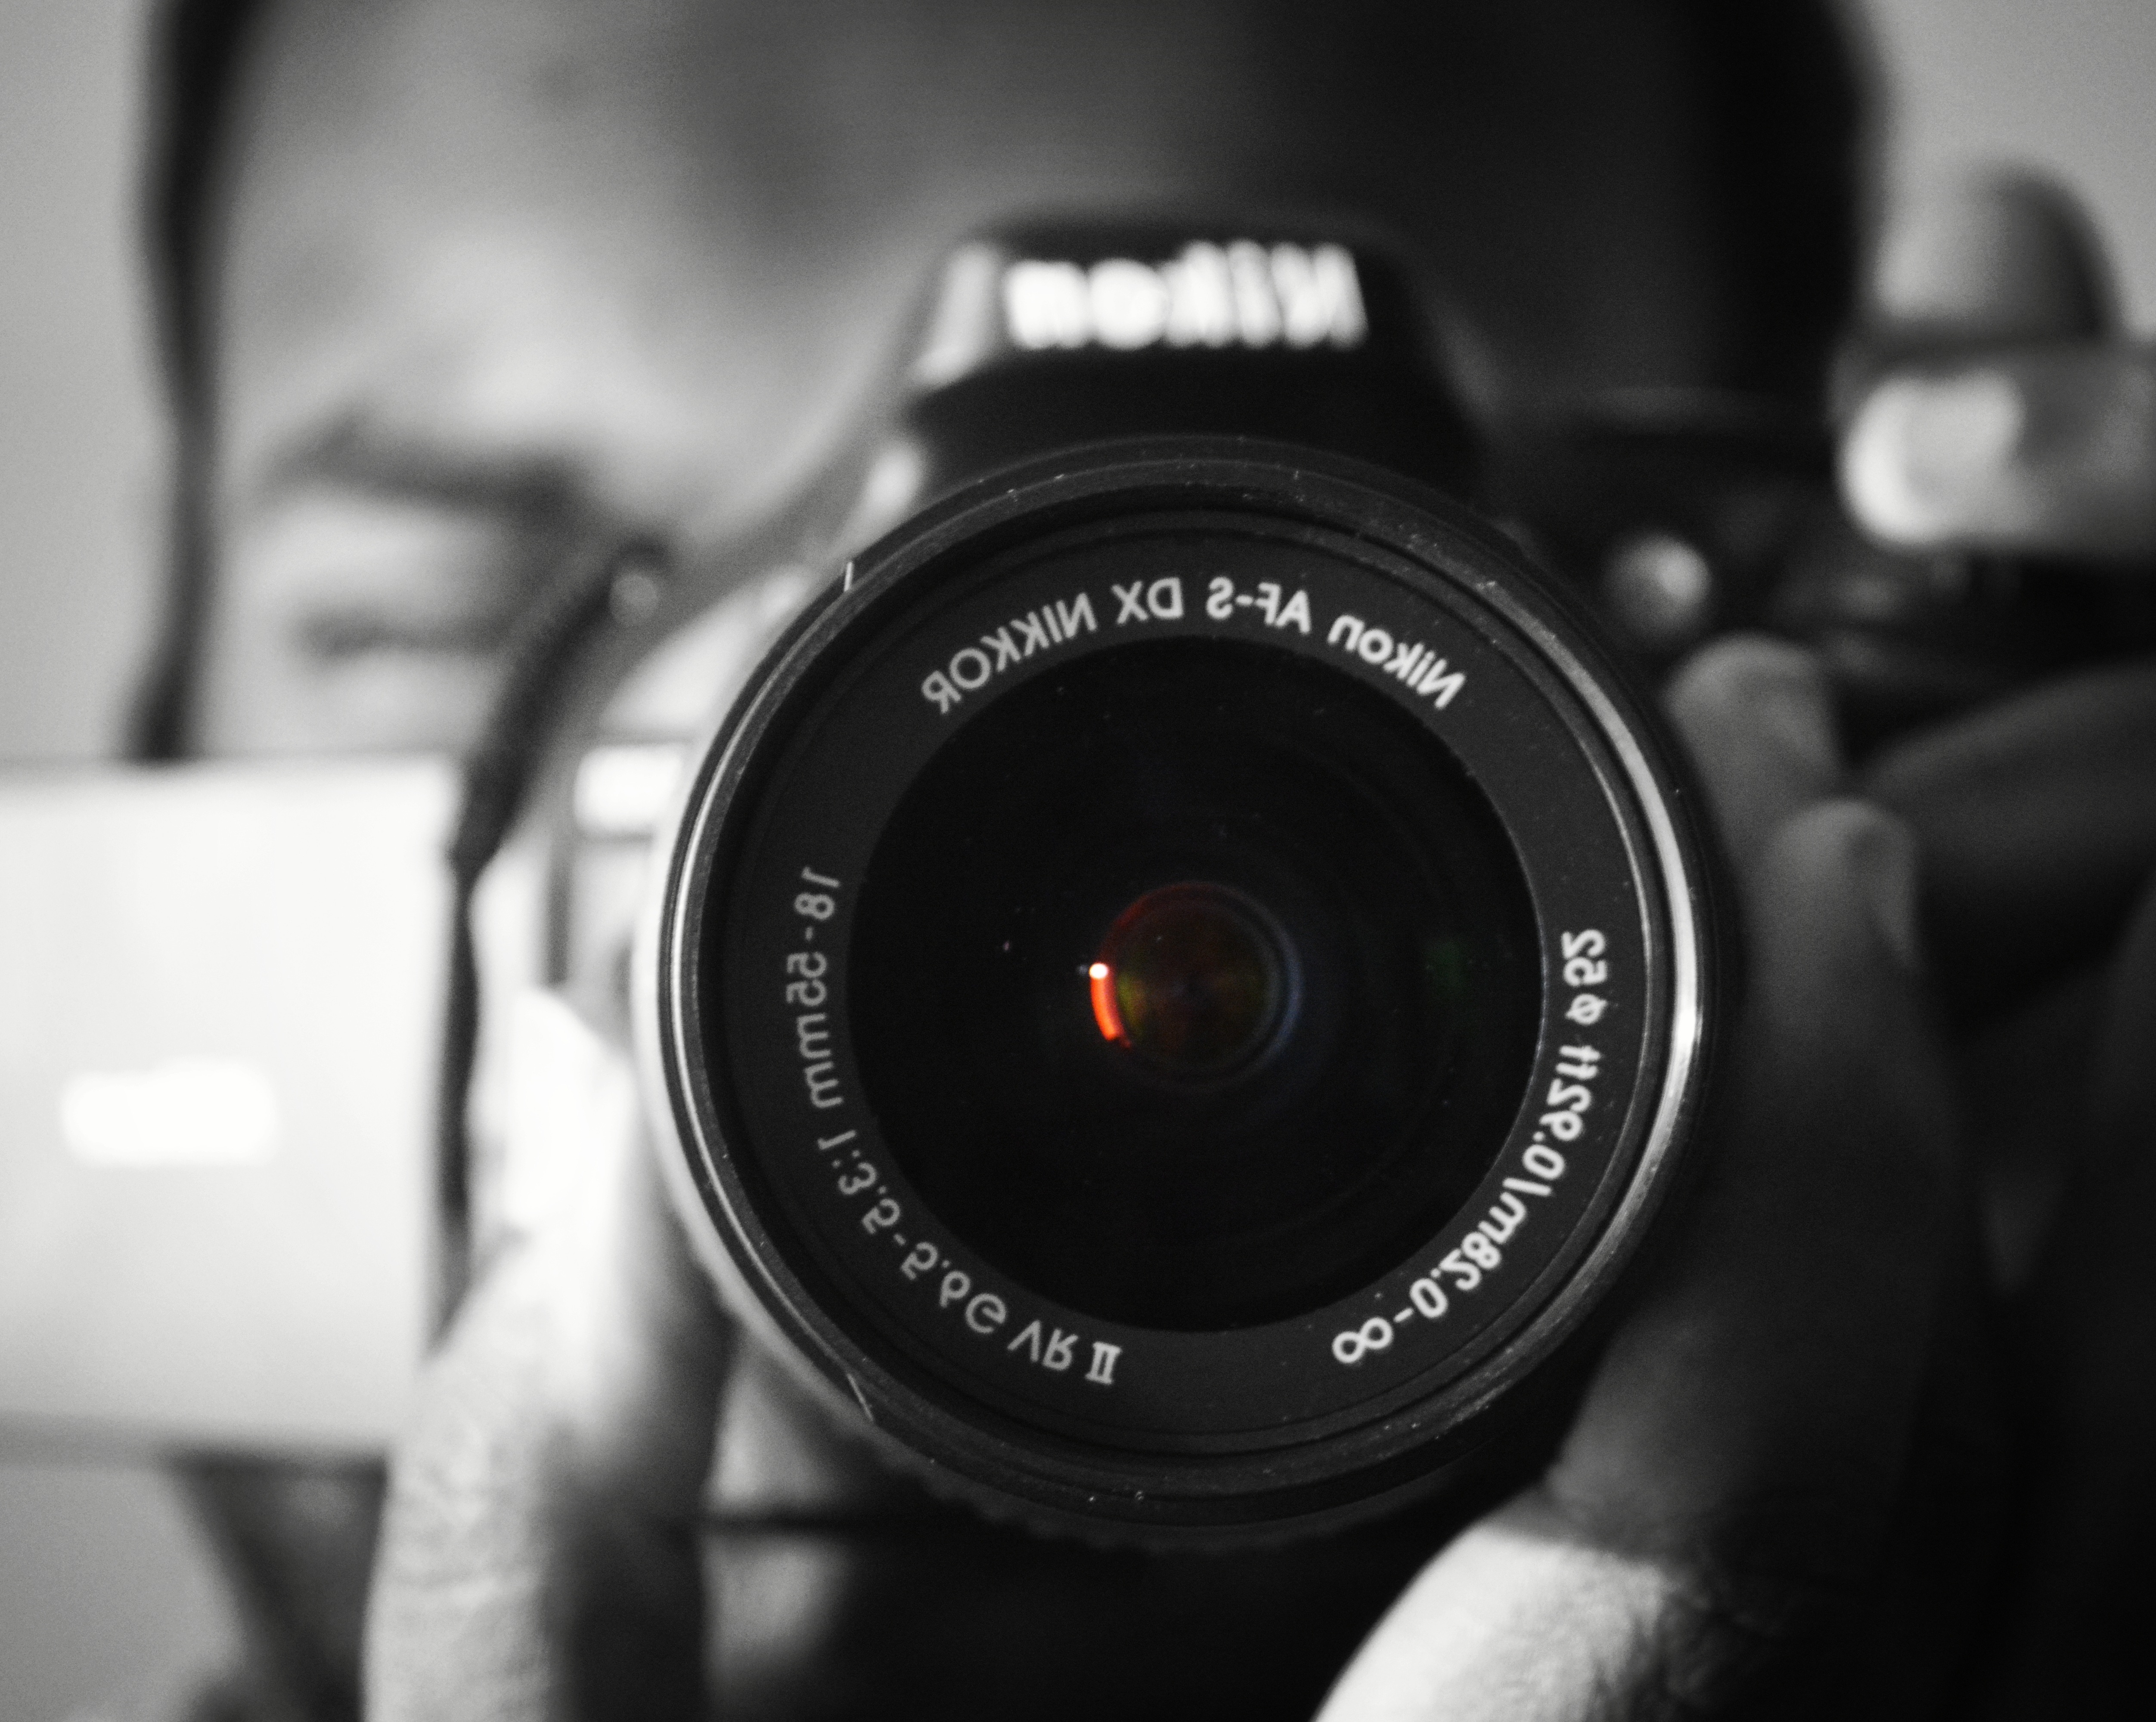
black and white, camera, photography, wheel, black, monochrome, close up, reflex camera, digital camera, photograph, camera lens, monochrome photography, digital slr, single lens reflex camera, cameras optics, mirrorless interchangeable lens camera